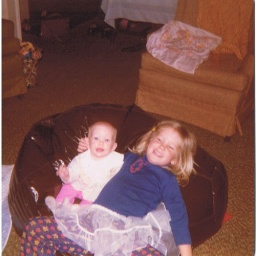
Unknown date (around 72-73). Cousin Susan and Holly in bean bag chair - in grandmother's livingroom. This was in Hardeeville, SC.